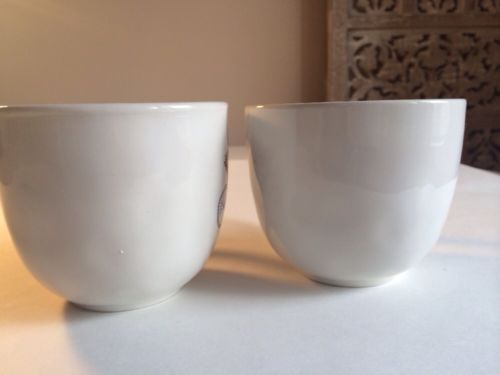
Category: mug